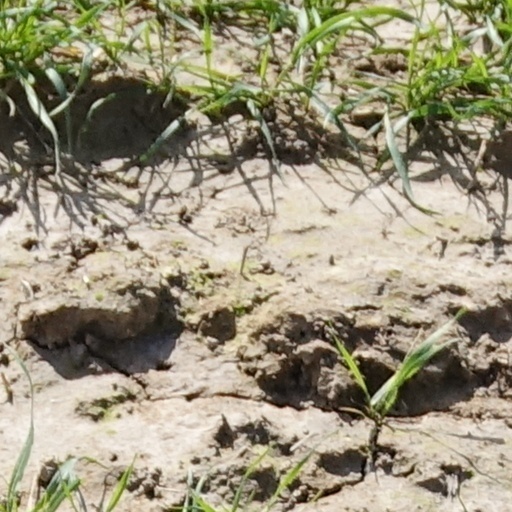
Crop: wheat